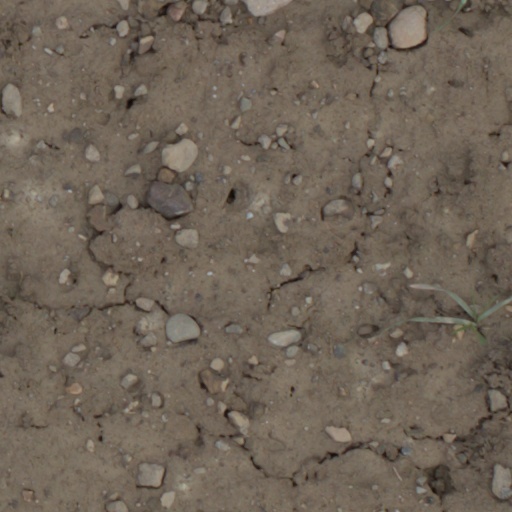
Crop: wheat